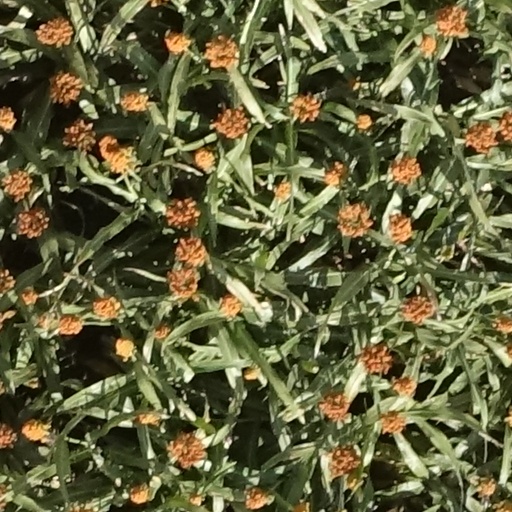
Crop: sorghum